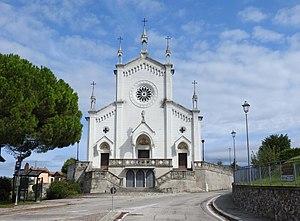
Treppo Grande est une commune italienne de la province d'Udine dans la région Frioul-Vénétie Julienne en Italie.